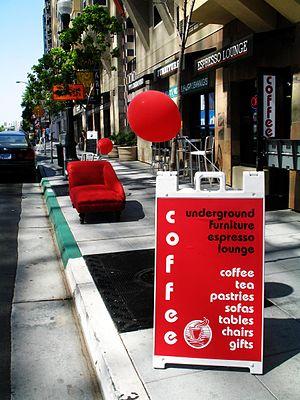
Little Italy est un quartier de San Diego, en Californie. Il tient son nom d'une communauté de pêcheurs d'origine italienne qui s'y était installée, après le tremblement de terre de San Francisco en 1906, pour se consacrer principalement au commerce du thon.